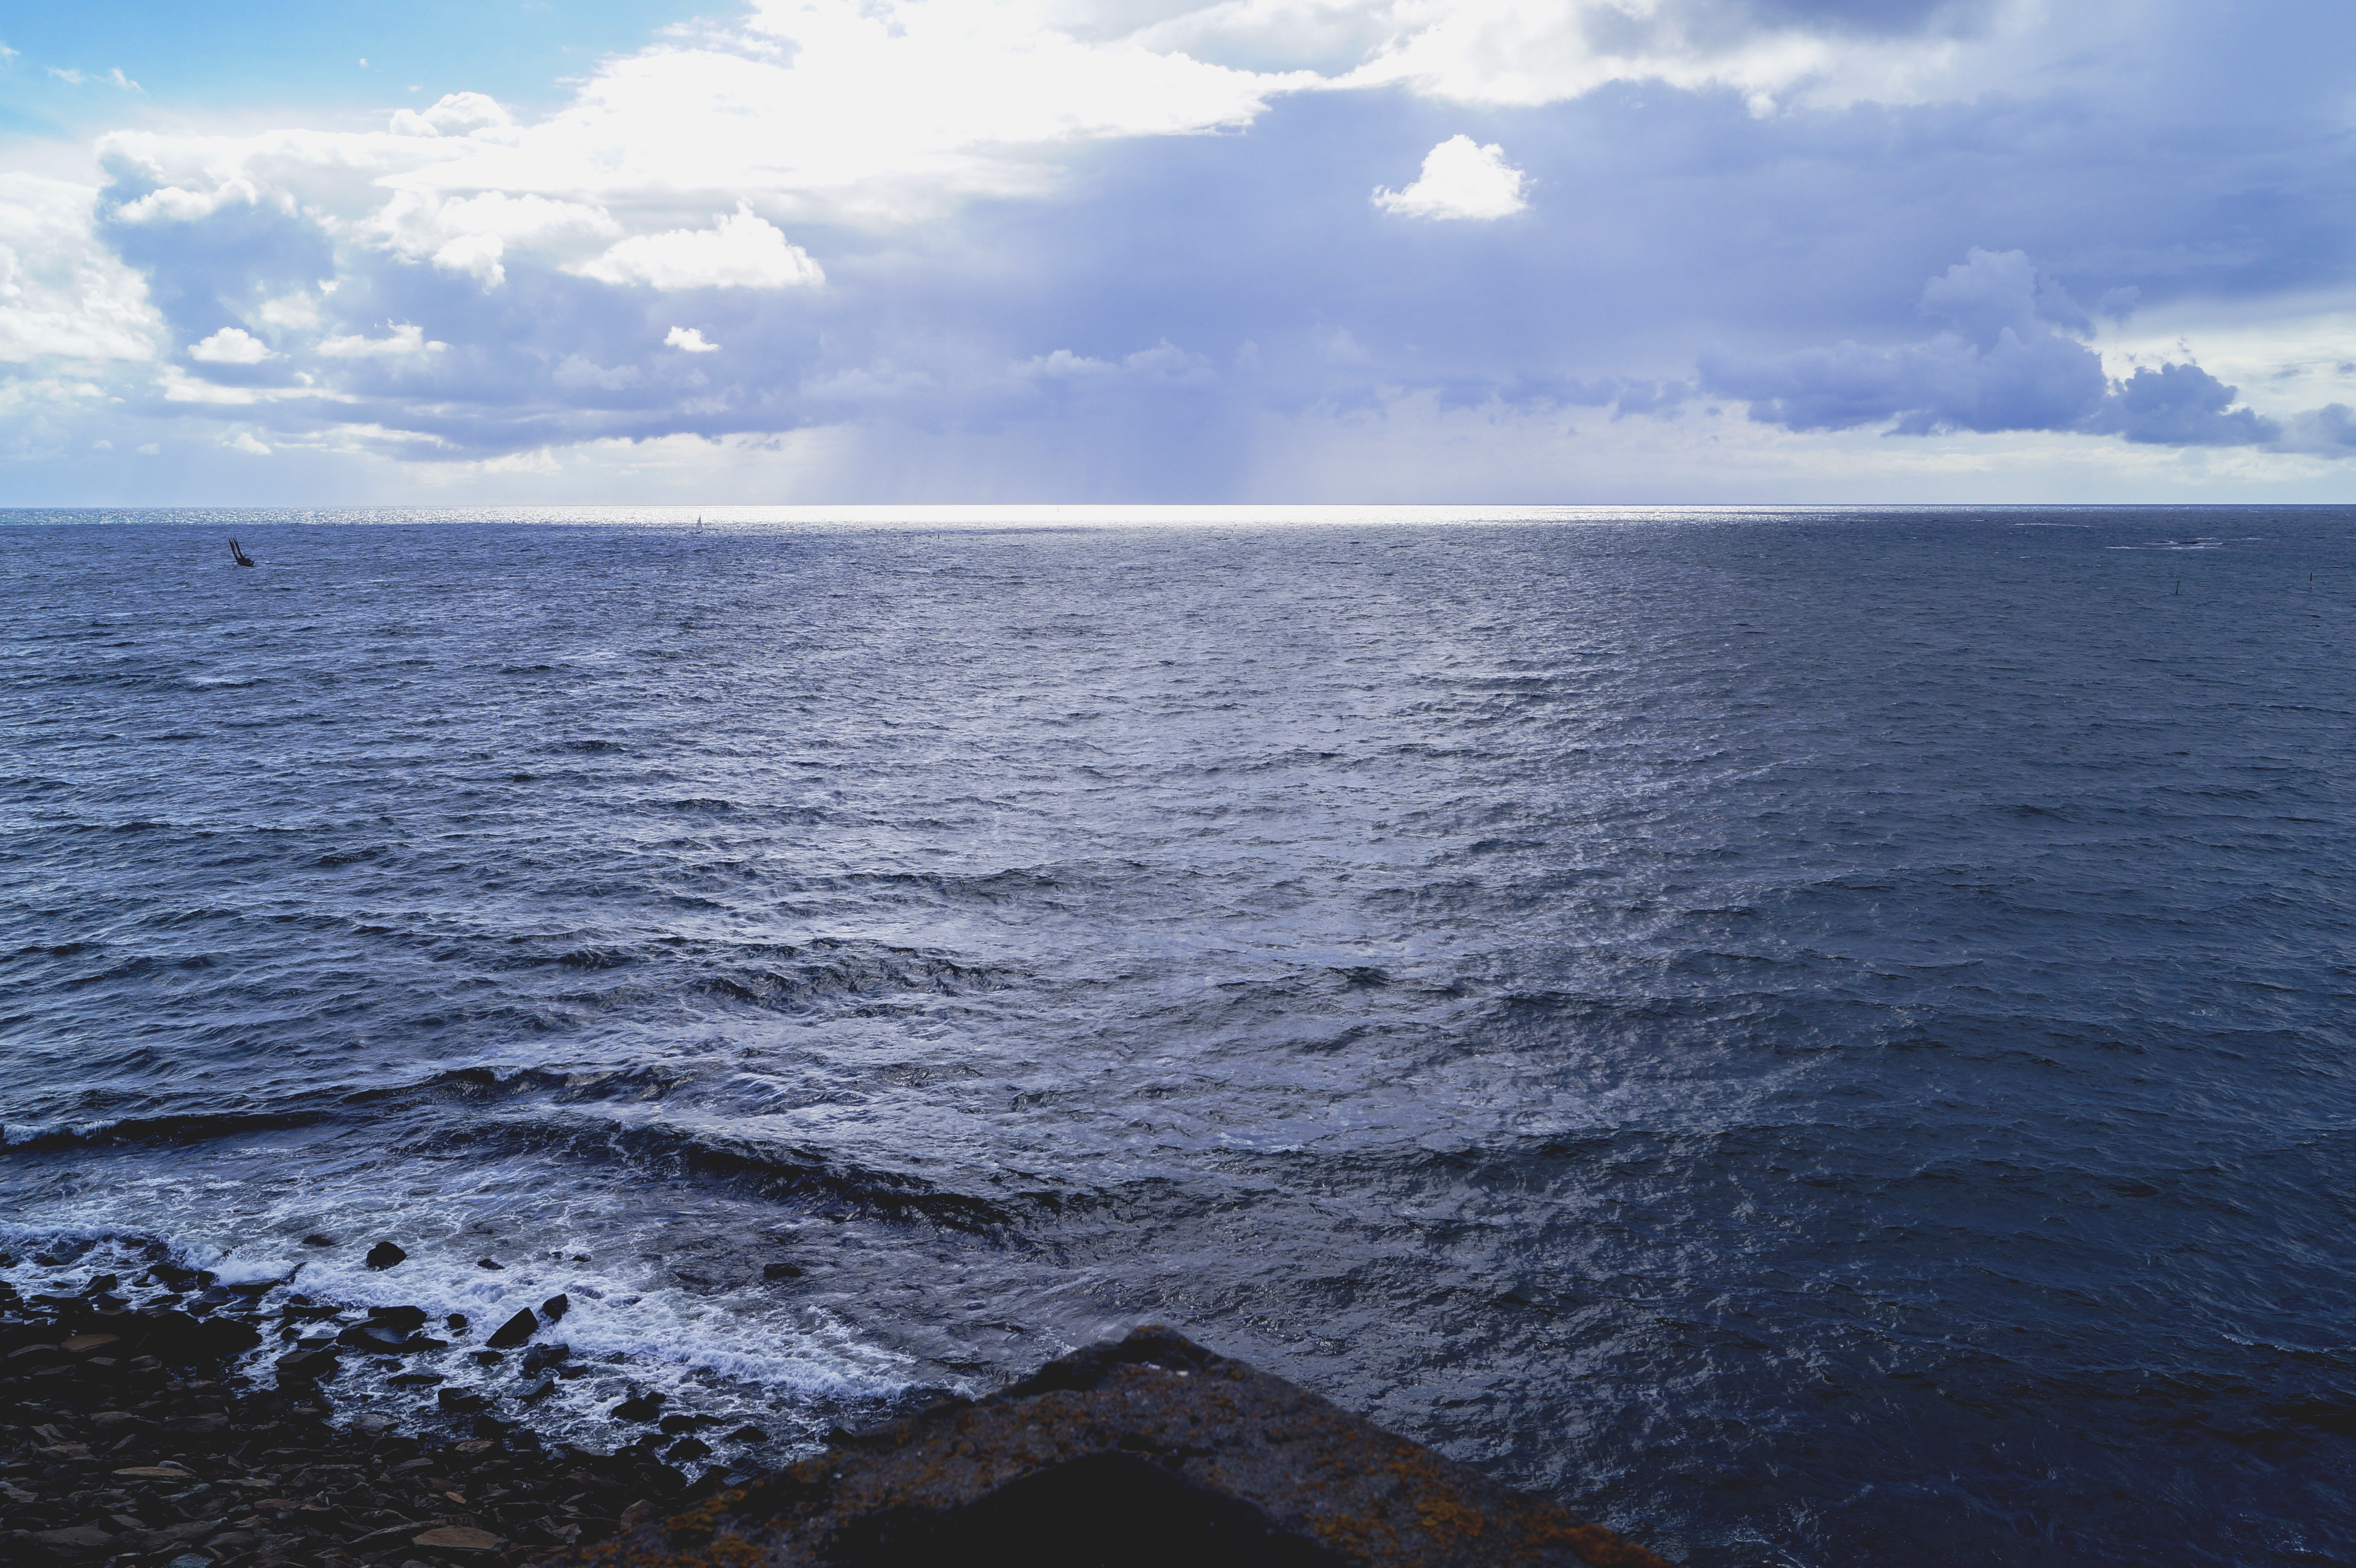
sea, coast, water, ocean, horizon, cloud, sunlight, shore, wave, bay, terrain, body of water, cape, wind wave